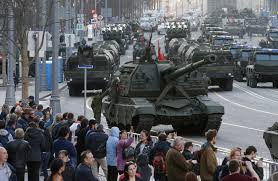
Label: Self Propelled Artillery